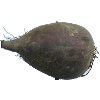
Label: beetroot